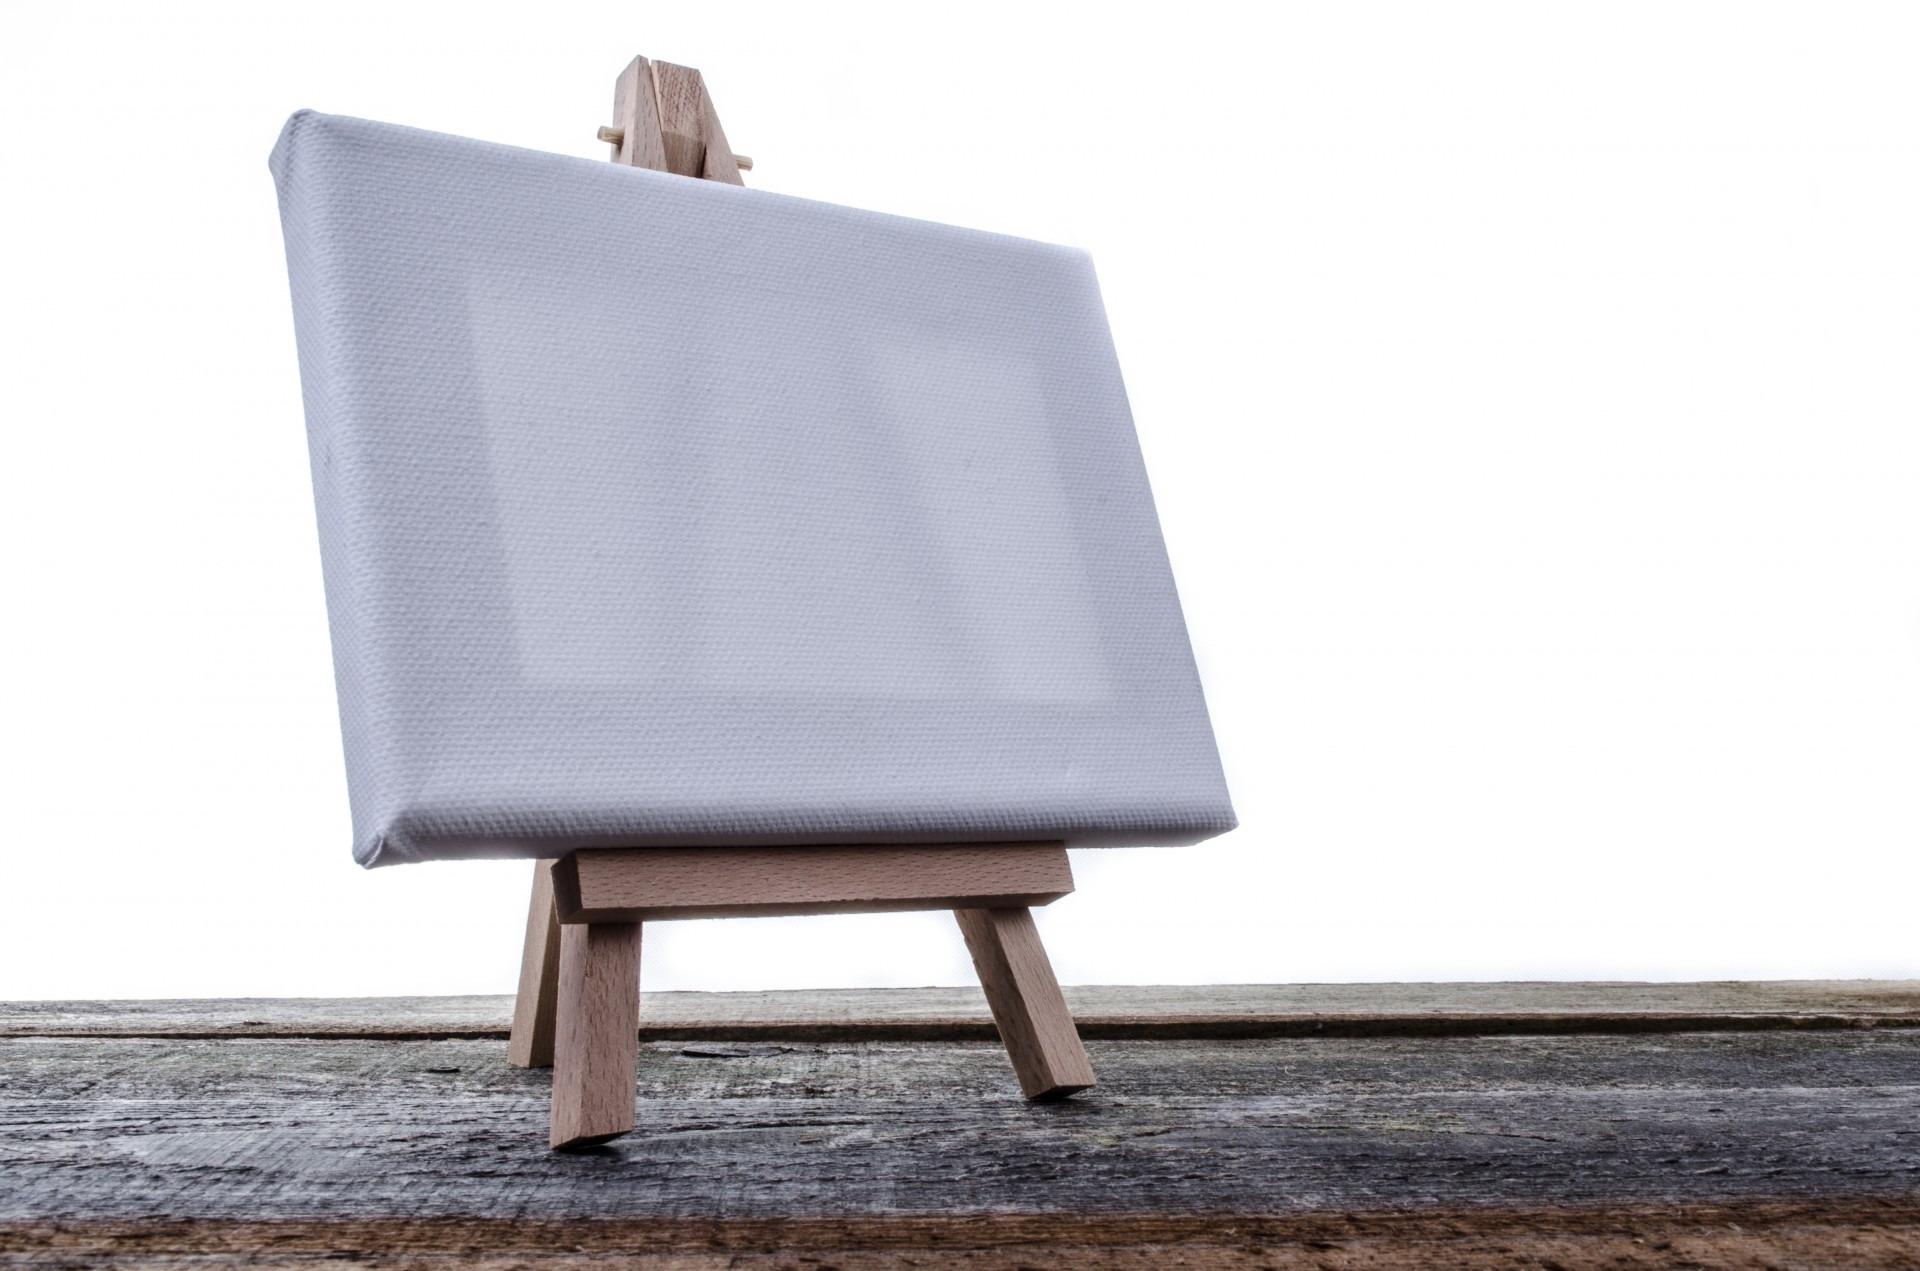
table, wood, white, chair, isolated, tool, equipment, color, frame, studio, artist, paint, empty, furniture, lighting, paintbrush, blank, stand, drawing, creativity, tripod, rectangle, picture, new, paintings, exhibition, shape, billboard, support, canvas, easel, sketching, descriptive, genre